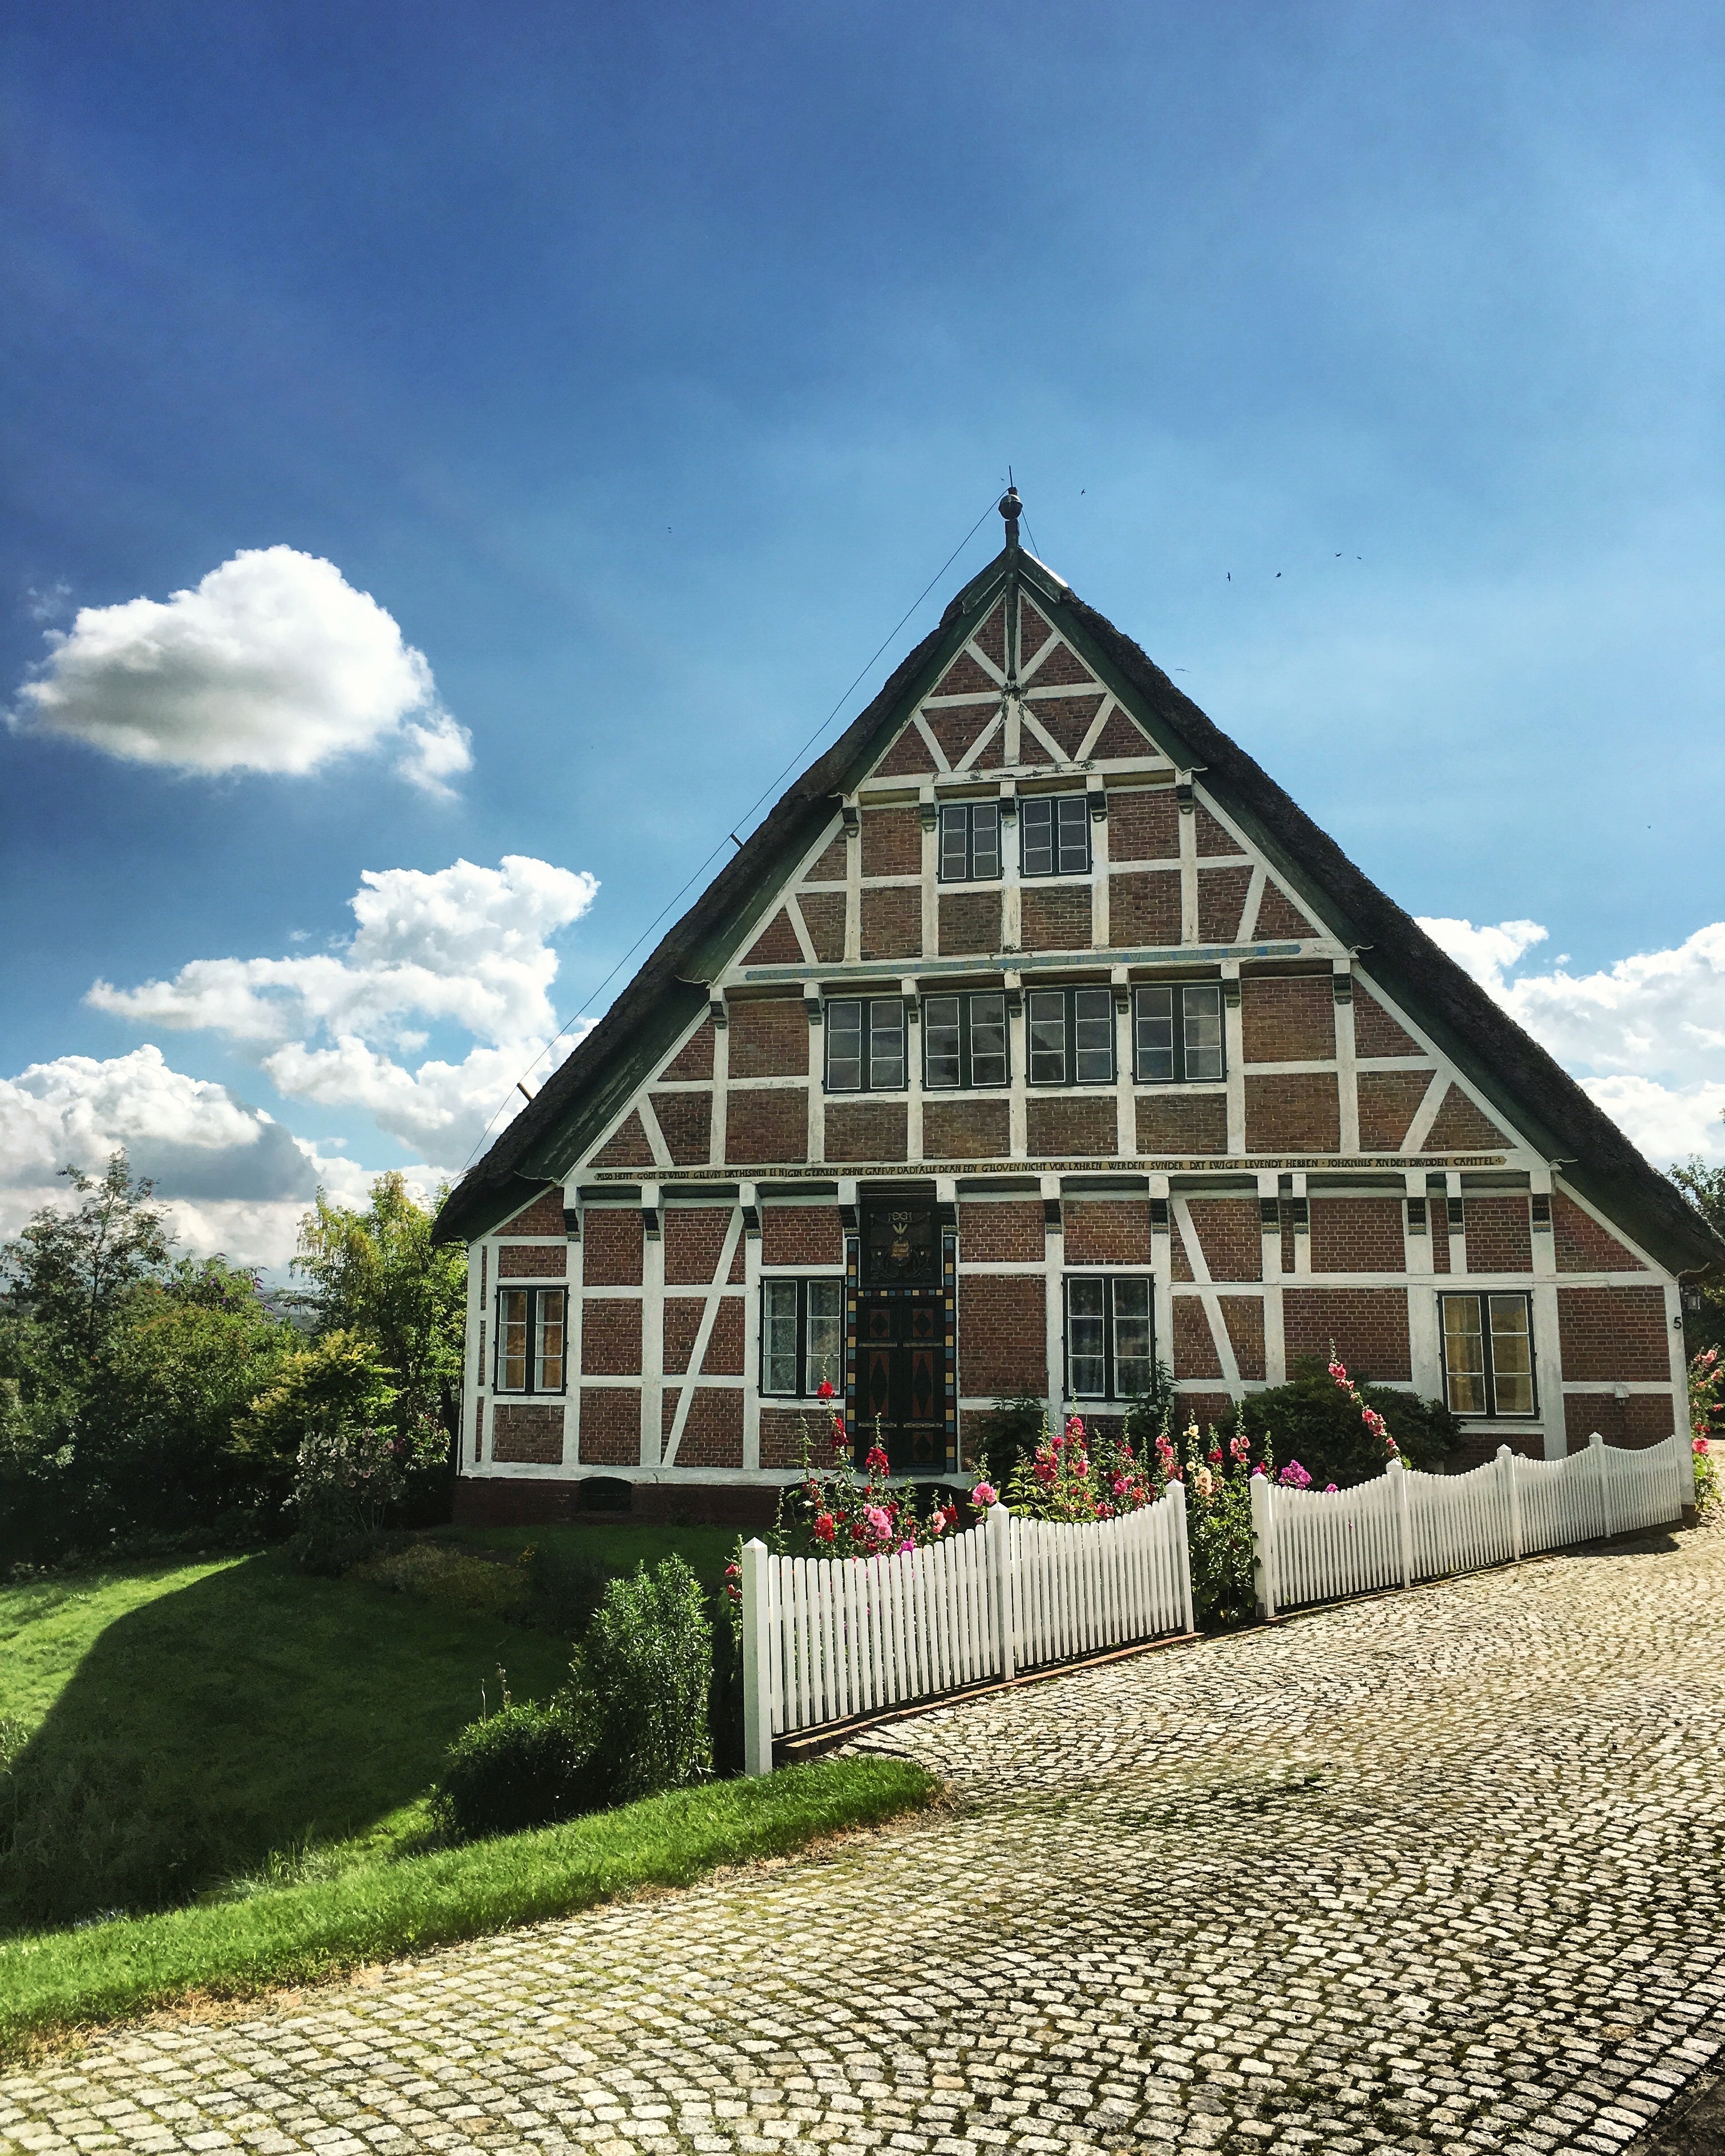
landscape, farm, house, roof, building, barn, home, travel, bar, cottage, romantic, facade, nostalgia, chapel, germany, estate, plantations, historically, hamburg, northern germany, rural area, old country, truss, fruit growing area, hamburg area, apple trees